Philippine Native

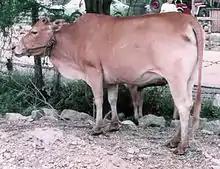
Philippine cow and calf

Philippine cattle are the indigenous cattle breed found throughout the Philippines. It is a small breed with mature bulls weighing about 400 kg and mature cows weighing about 300 kg. The color ranges from grey to brown to fawn, with white spotting on some animals. The females are humpless, while males have a low hump. The breed is used for draught work and milk and beef production, although carabao are often preferred for draught work. Four breed types have been recognized, the Ilocos in northwestern Luzon, Batangas in southwestern Luzon, Iloilo on Panay island, and Batanes Black on the Batanes Islands between Luzon and Taiwan.